Jara Bristite Bhijechhilo

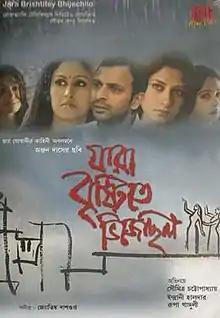
DVD cover art

Jara Brishtite Bhijechhilo is a Bengali film based on Joy Goswami's story "Jara Brishtite Bhijechhilo", released in 2007. The film was directed by Anjan Das and stars Indrani Halder, Anjana Basu, Sudip Mukherjee, Alokananda Roy and Joy Sengupta.